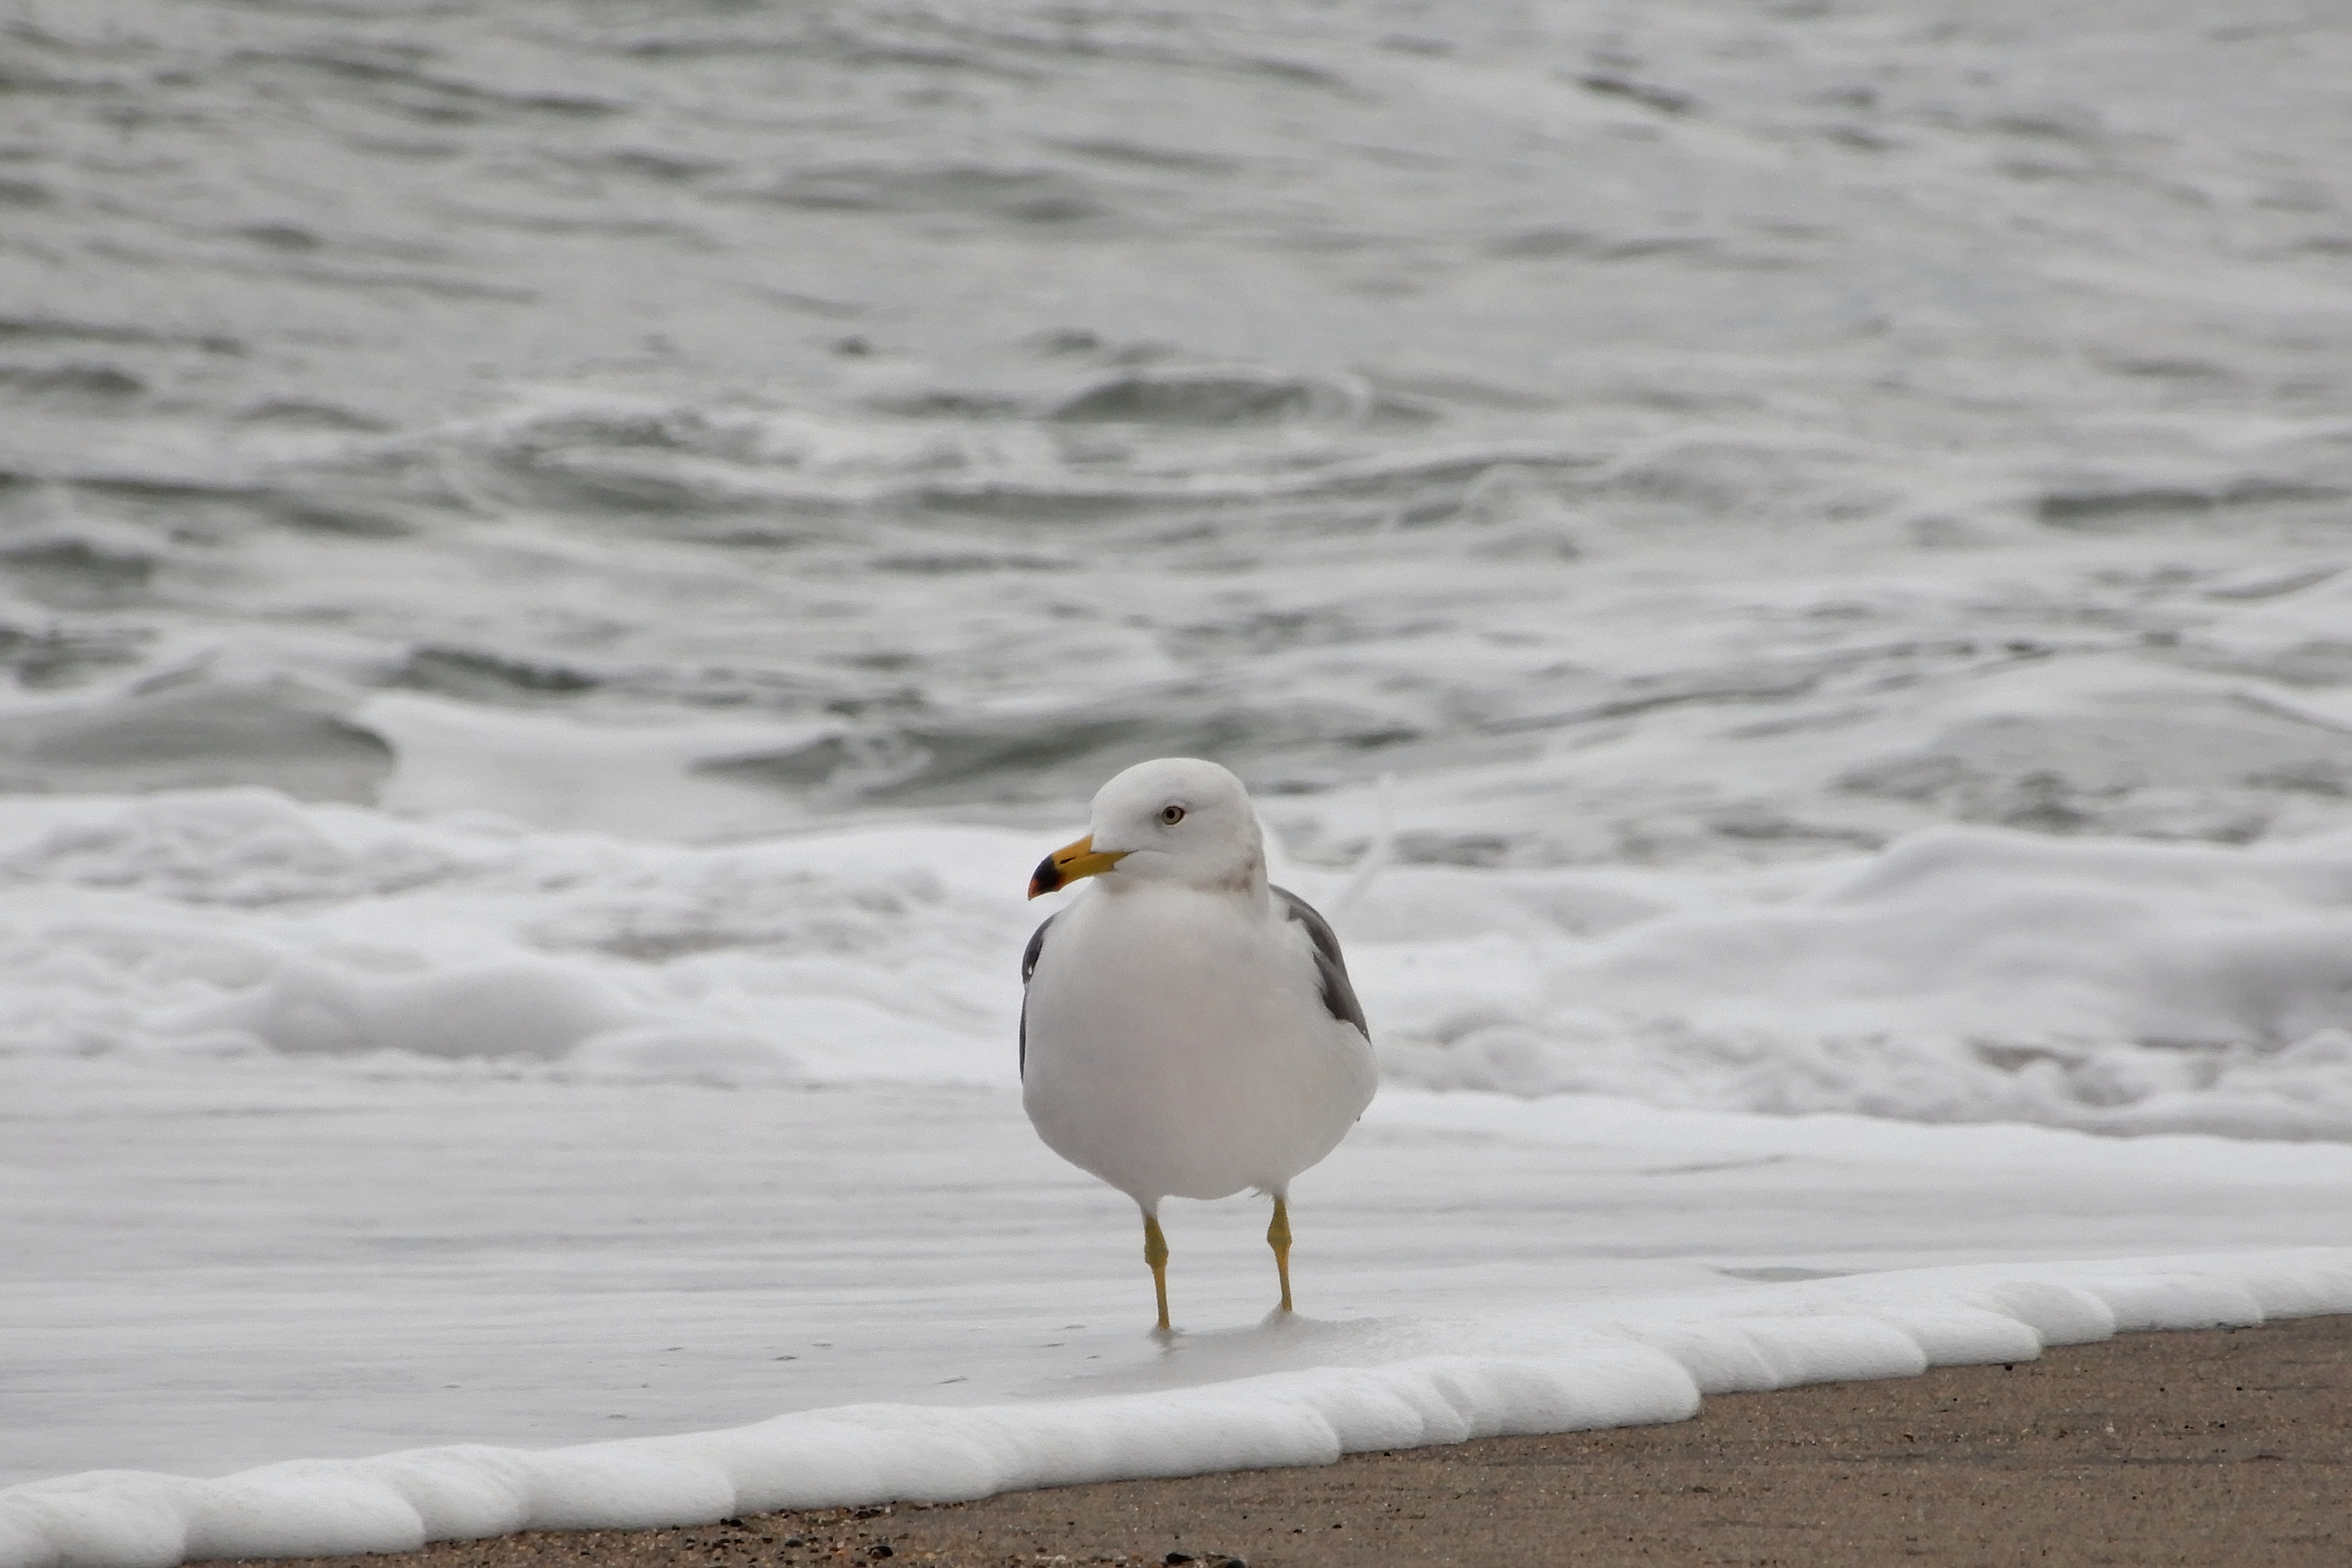
beach, sea, sand, bird, wave, animal, seabird, seagull, foam, gull, beak, natural, fauna, bubble, wild animal, vertebrate, charadriiformes